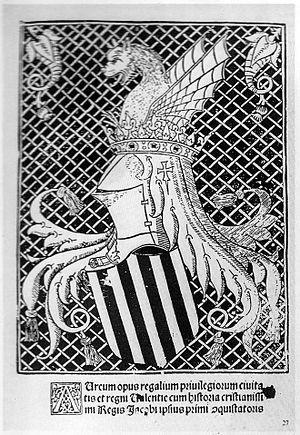
La Maison de Barcelone parfois nommée Maison de Catalogne est le nom de la dynastie fondée par Guifred le Velu comte de Barcelone.